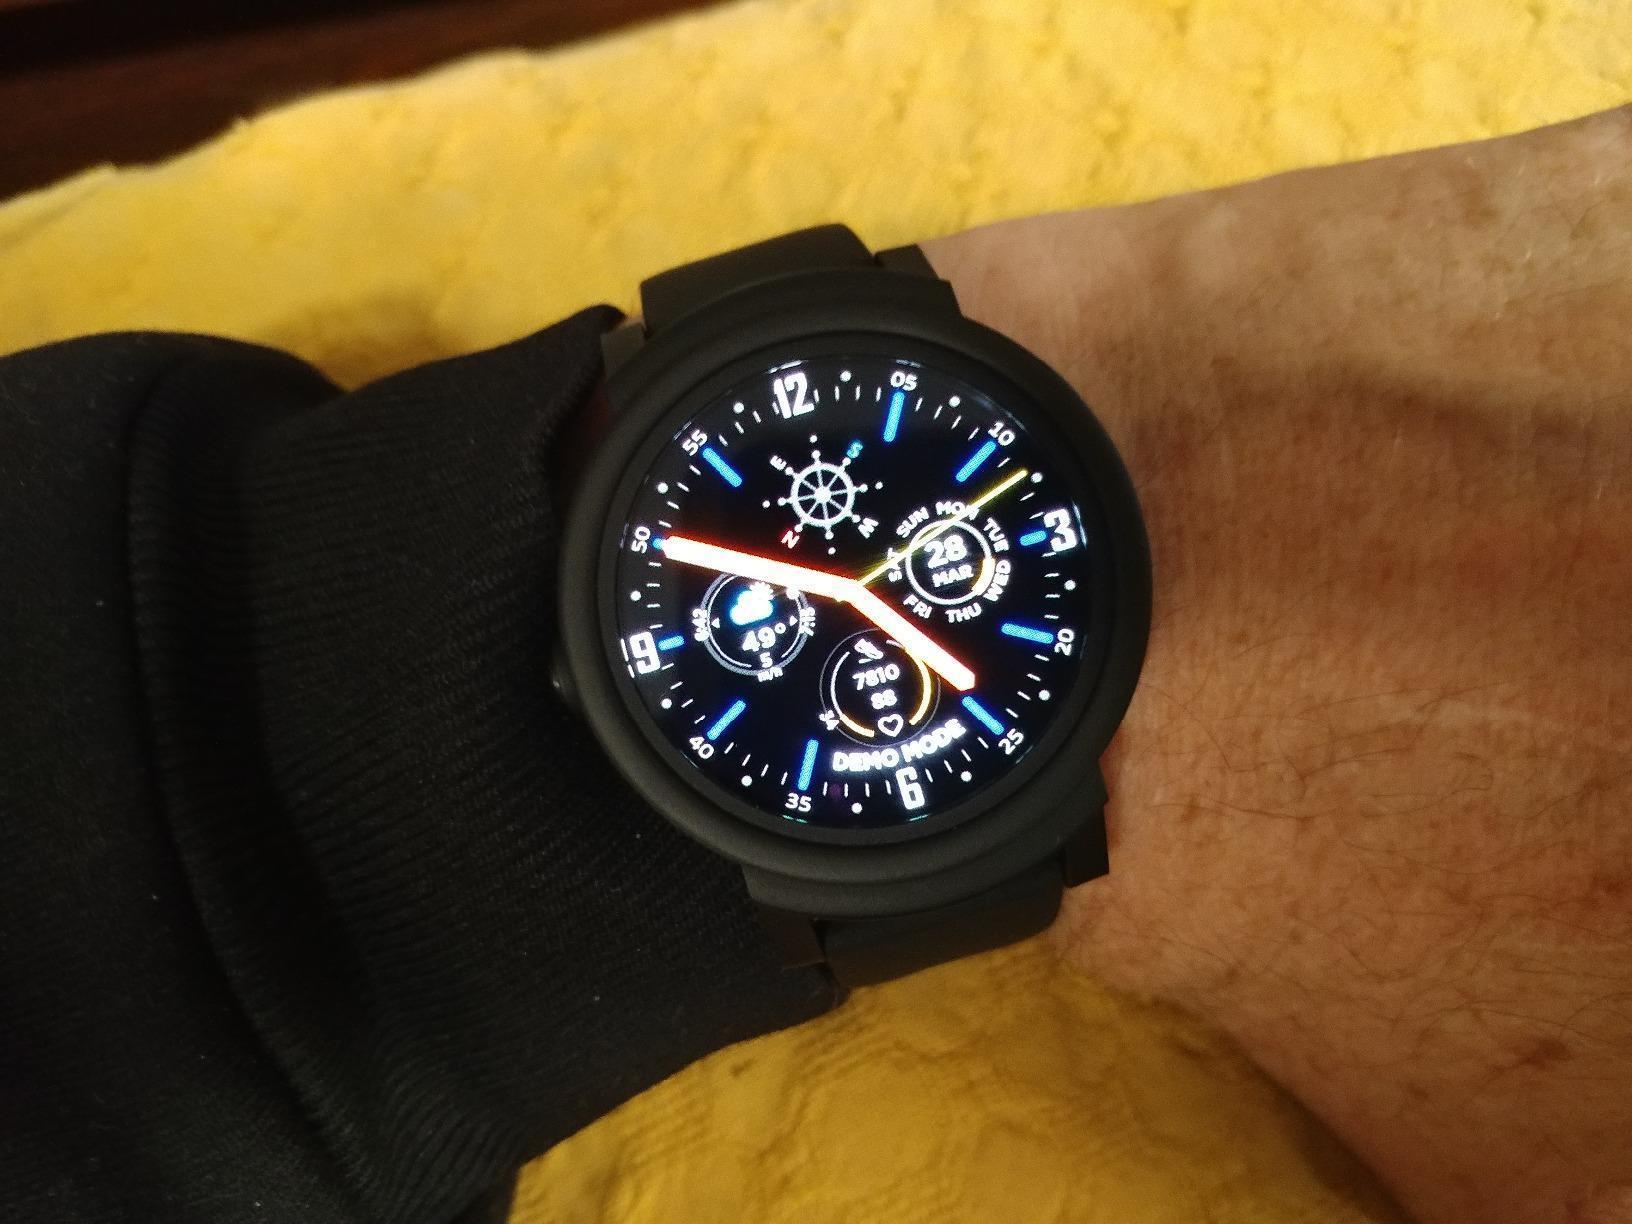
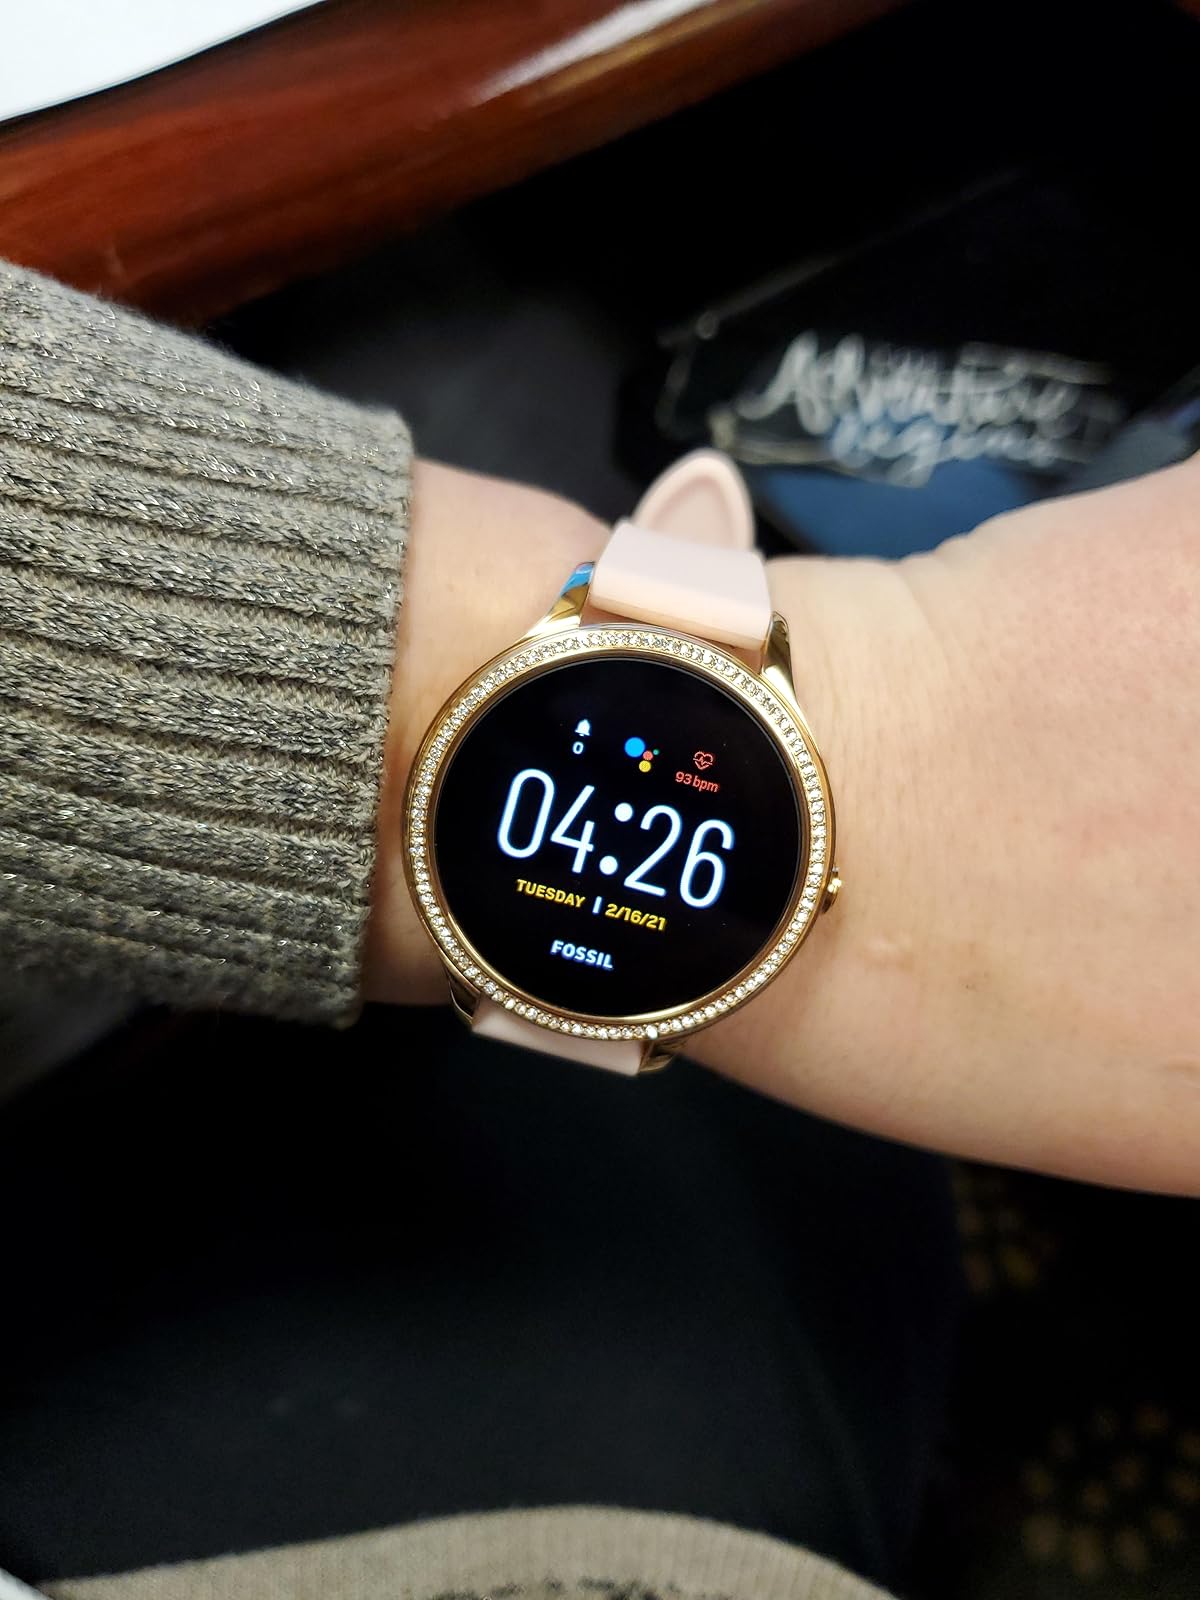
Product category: smartwatch
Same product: no